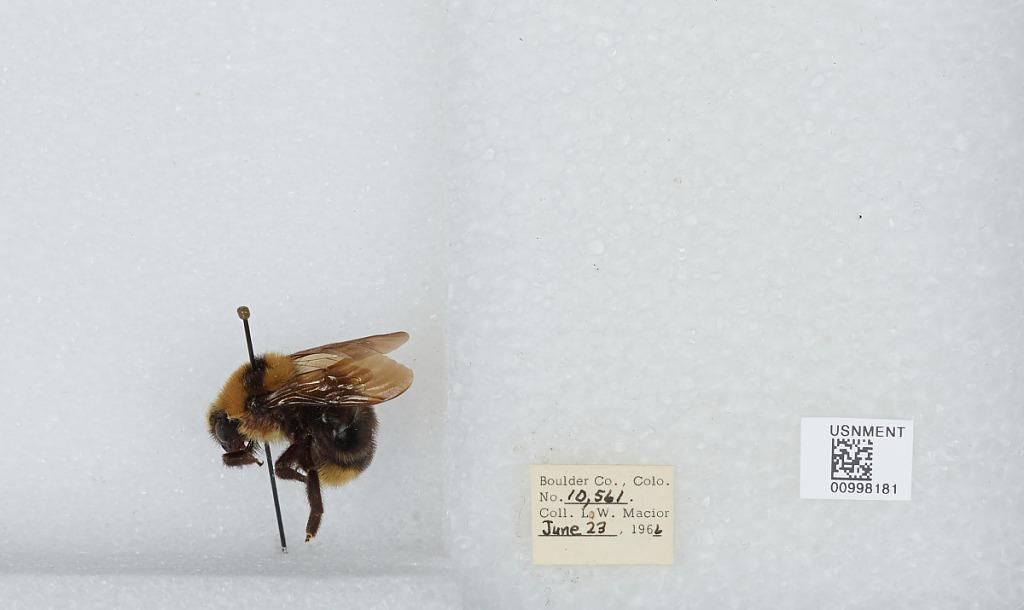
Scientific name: Bombus (Psithyrus) insularis (Smith)
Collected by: L. Macior
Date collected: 1966-6-23
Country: United States
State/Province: Colorado
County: Boulder
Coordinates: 40.015, -105.27